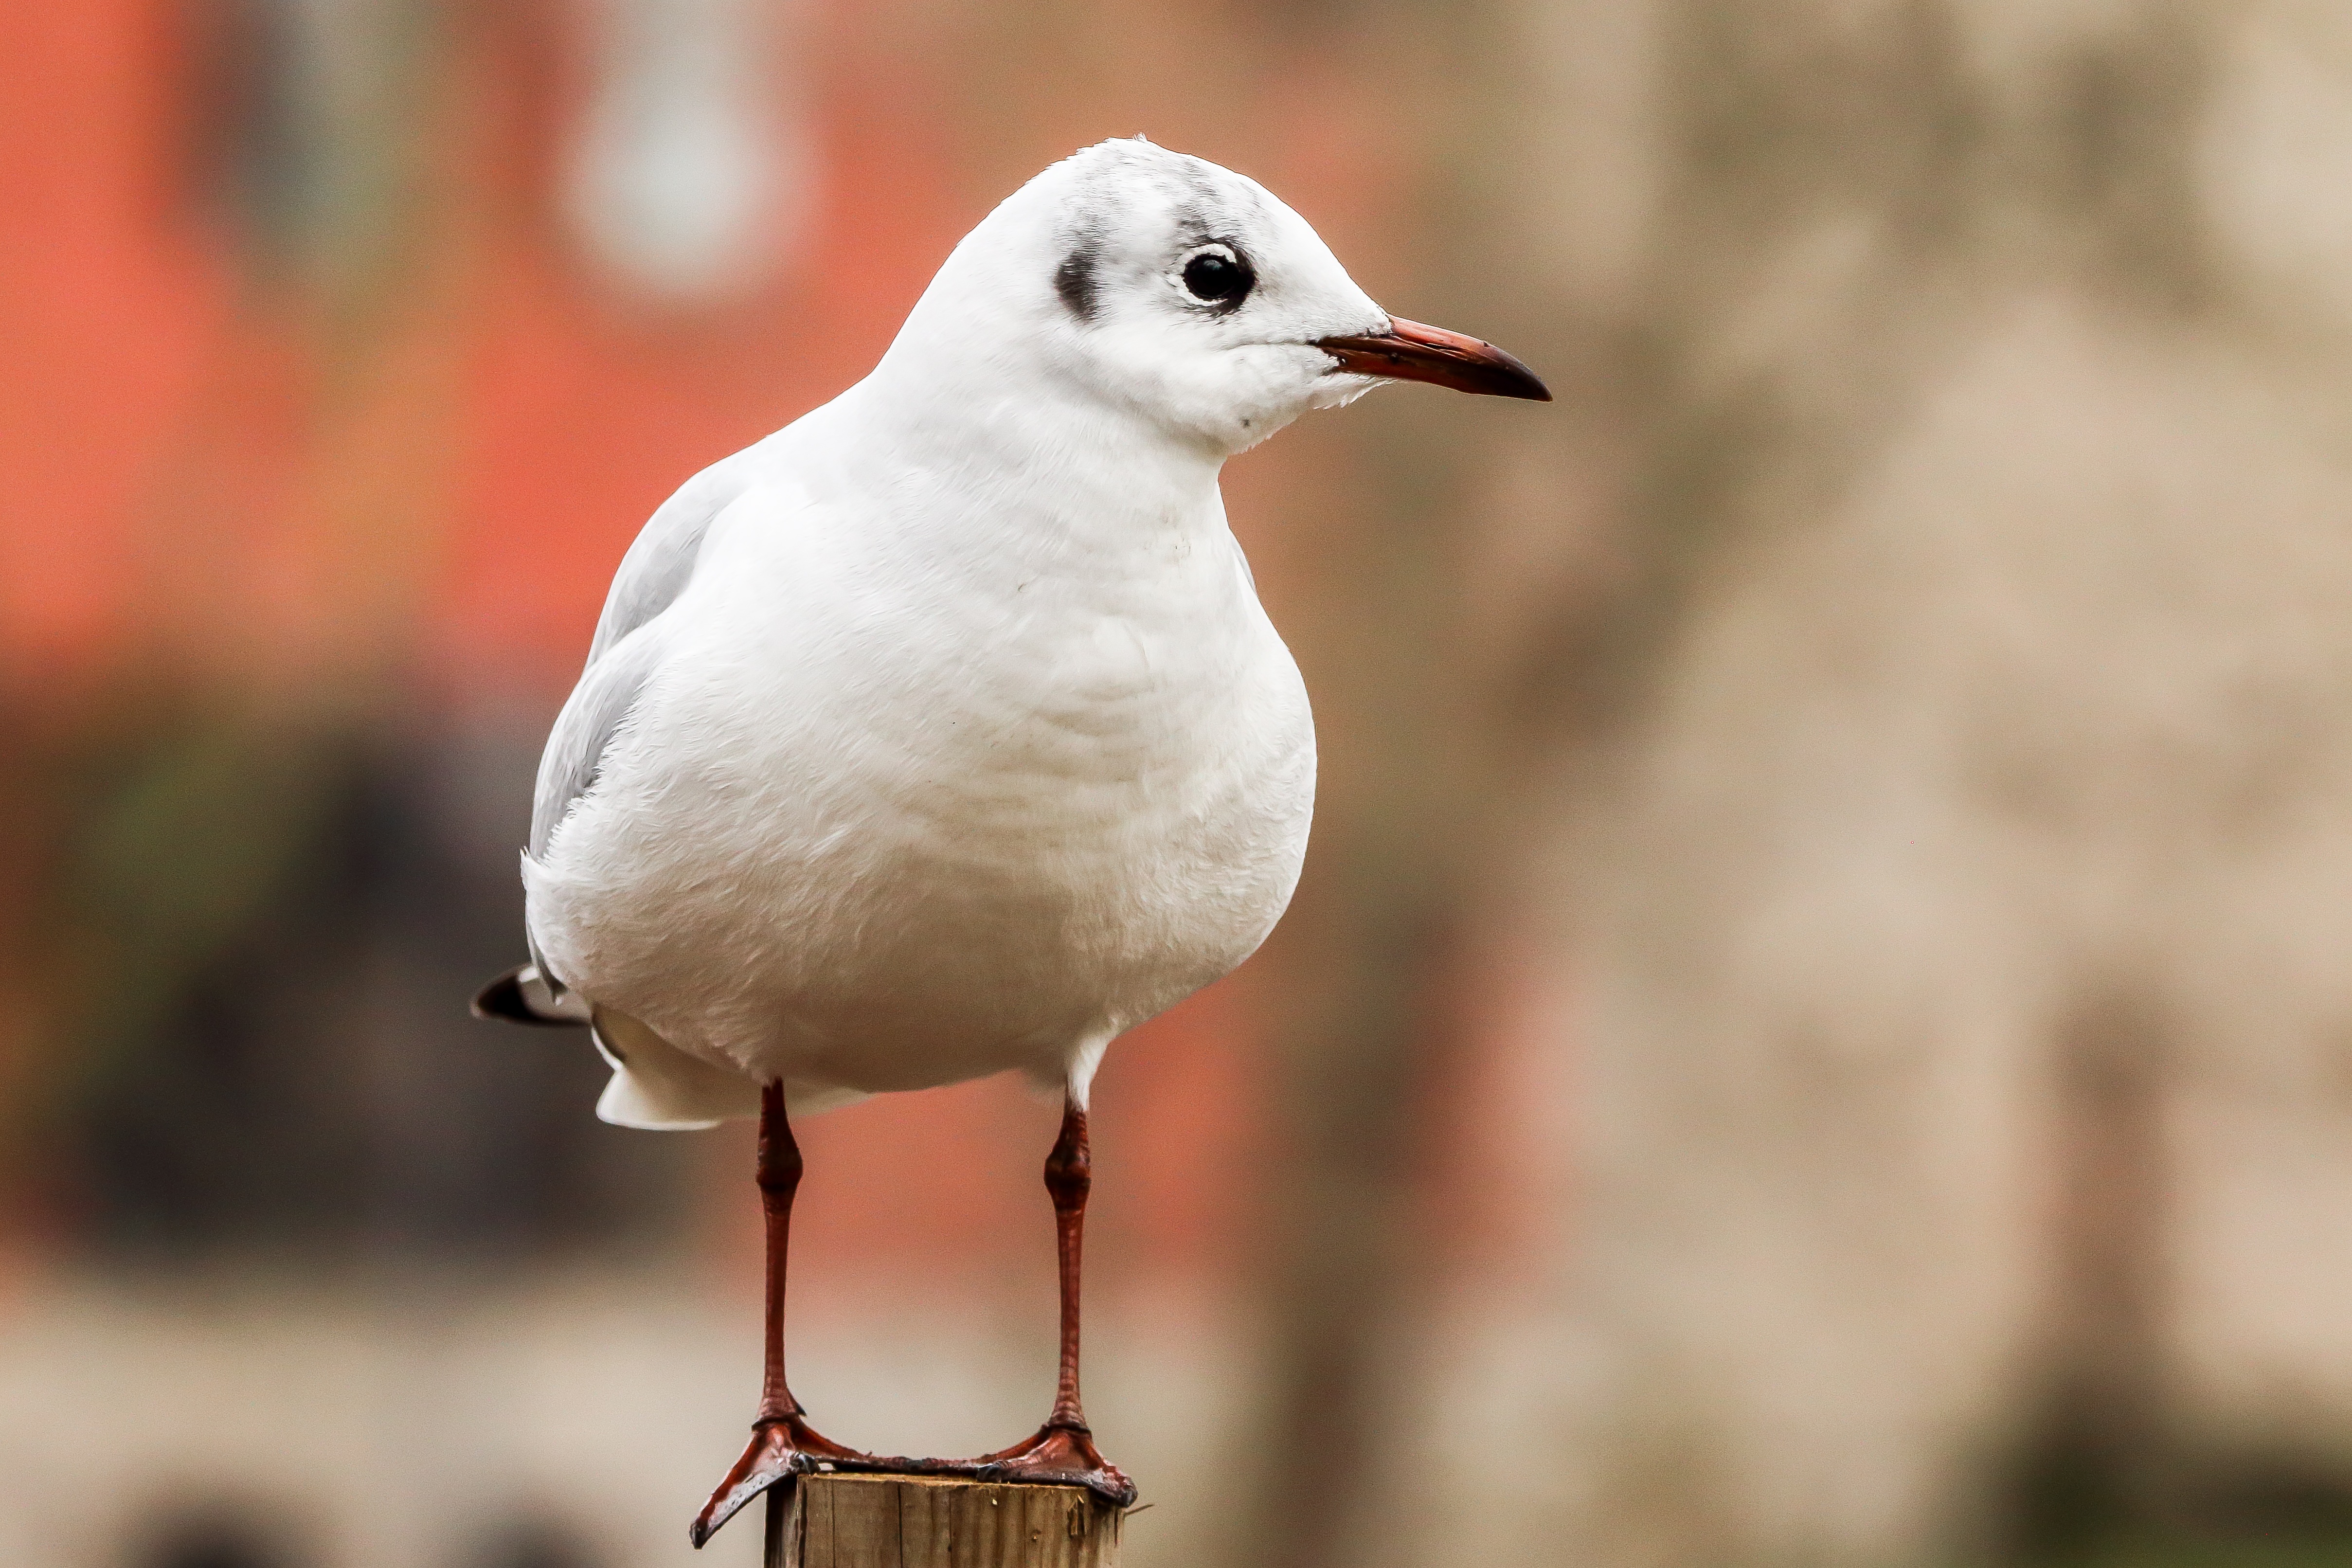
bird, animal, seabird, seagull, wildlife, gull, beak, fauna, close up, wings, animals, vertebrate, ave, shorebird, reidora, charadriiformes, european herring gull